Ana Brnabić

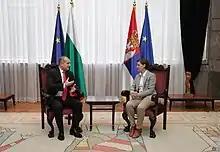
Brnabić with Bulgarian President Rumen Radev during his official state visit in Belgrade, 21 June 2018

In May 2018, Brnabić took over the Ministry of Finance until the new Minister was appointed, following the resignation of Dušan Vujović. On 29 May 2018, she appointed Siniša Mali as Vujović's successor on that position. On 26 July 2018, Brnabić hosted a ceremony at the United States Congress in Washington, which was held to mark the 100th anniversary of raising the Serbian flag in front of the White House.